Renault 8G

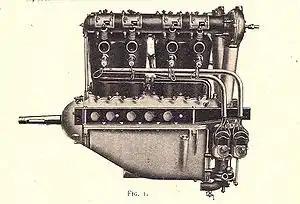

The Renault 8G was a family of French liquid-cooled V-8 aero engines of the World War I era that produced from to .